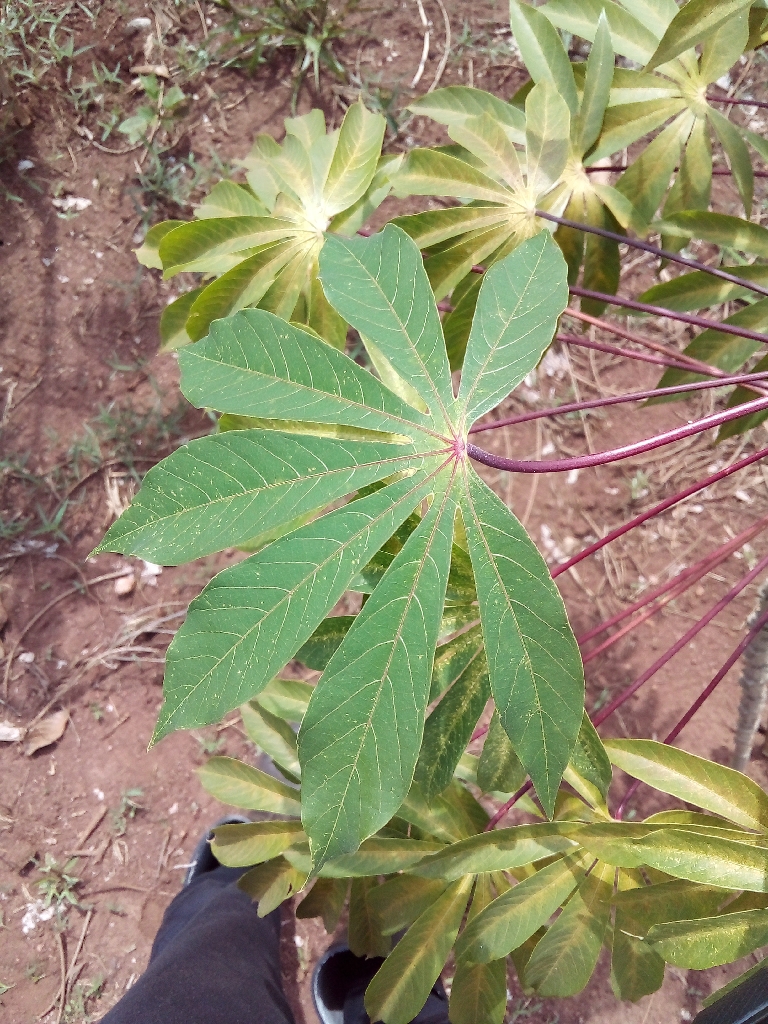
Label: healthy